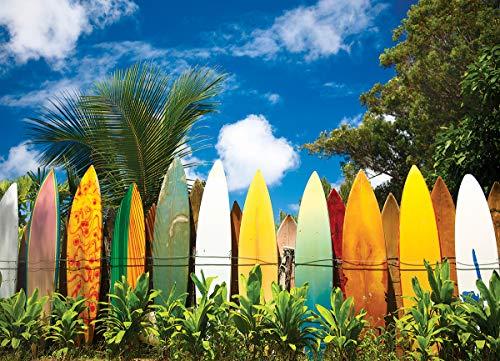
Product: EuroGraphics Surfer's Paradise, Hawaii Puzzle (1000-Piece)
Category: Toys & Games | Puzzles | Jigsaw Puzzles
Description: Great Condition.
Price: $19.99
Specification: ProductDimensions:19.2x26.5x0.1inches|ItemWeight:13.6ounces|ShippingWeight:1.6pounds(Viewshippingratesandpolicies)|DomesticShipping:ItemcanbeshippedwithinU.S.|InternationalShipping:ThisitemcanbeshippedtoselectcountriesoutsideoftheU.S.LearnMore|ASIN:B00HV7NRD2|Itemmodelnumber:6000-0550|Manufacturerrecommendedage:9-16years